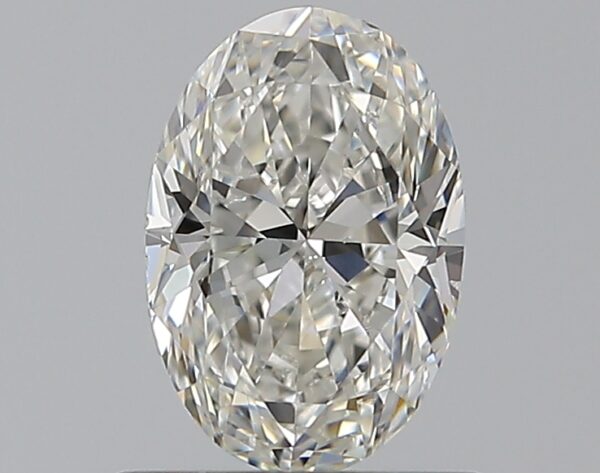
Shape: oval
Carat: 0.7
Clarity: VS2
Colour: H
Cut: GD
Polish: EX
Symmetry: VG
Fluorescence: N
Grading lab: GIA
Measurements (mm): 6.88 x 4.68 x 3.08